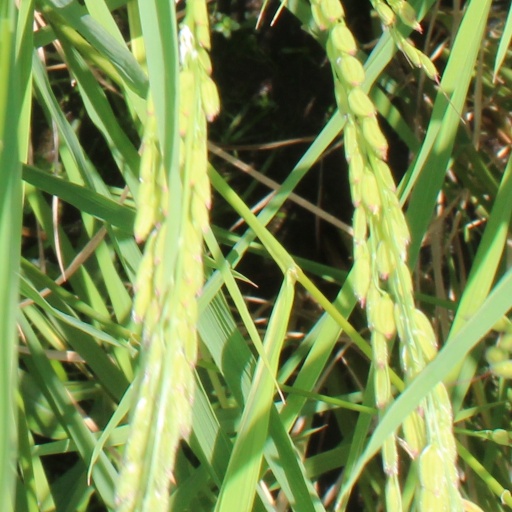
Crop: rice